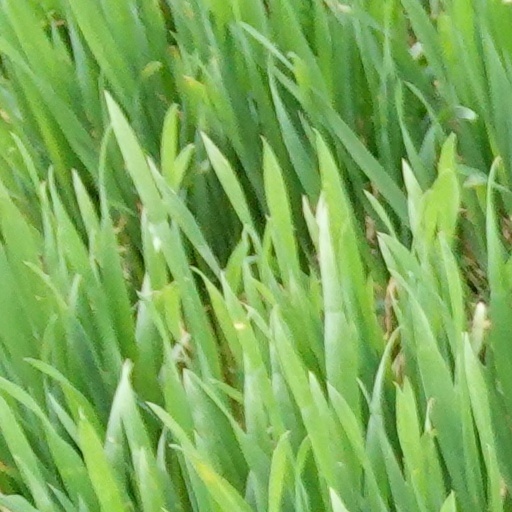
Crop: wheat